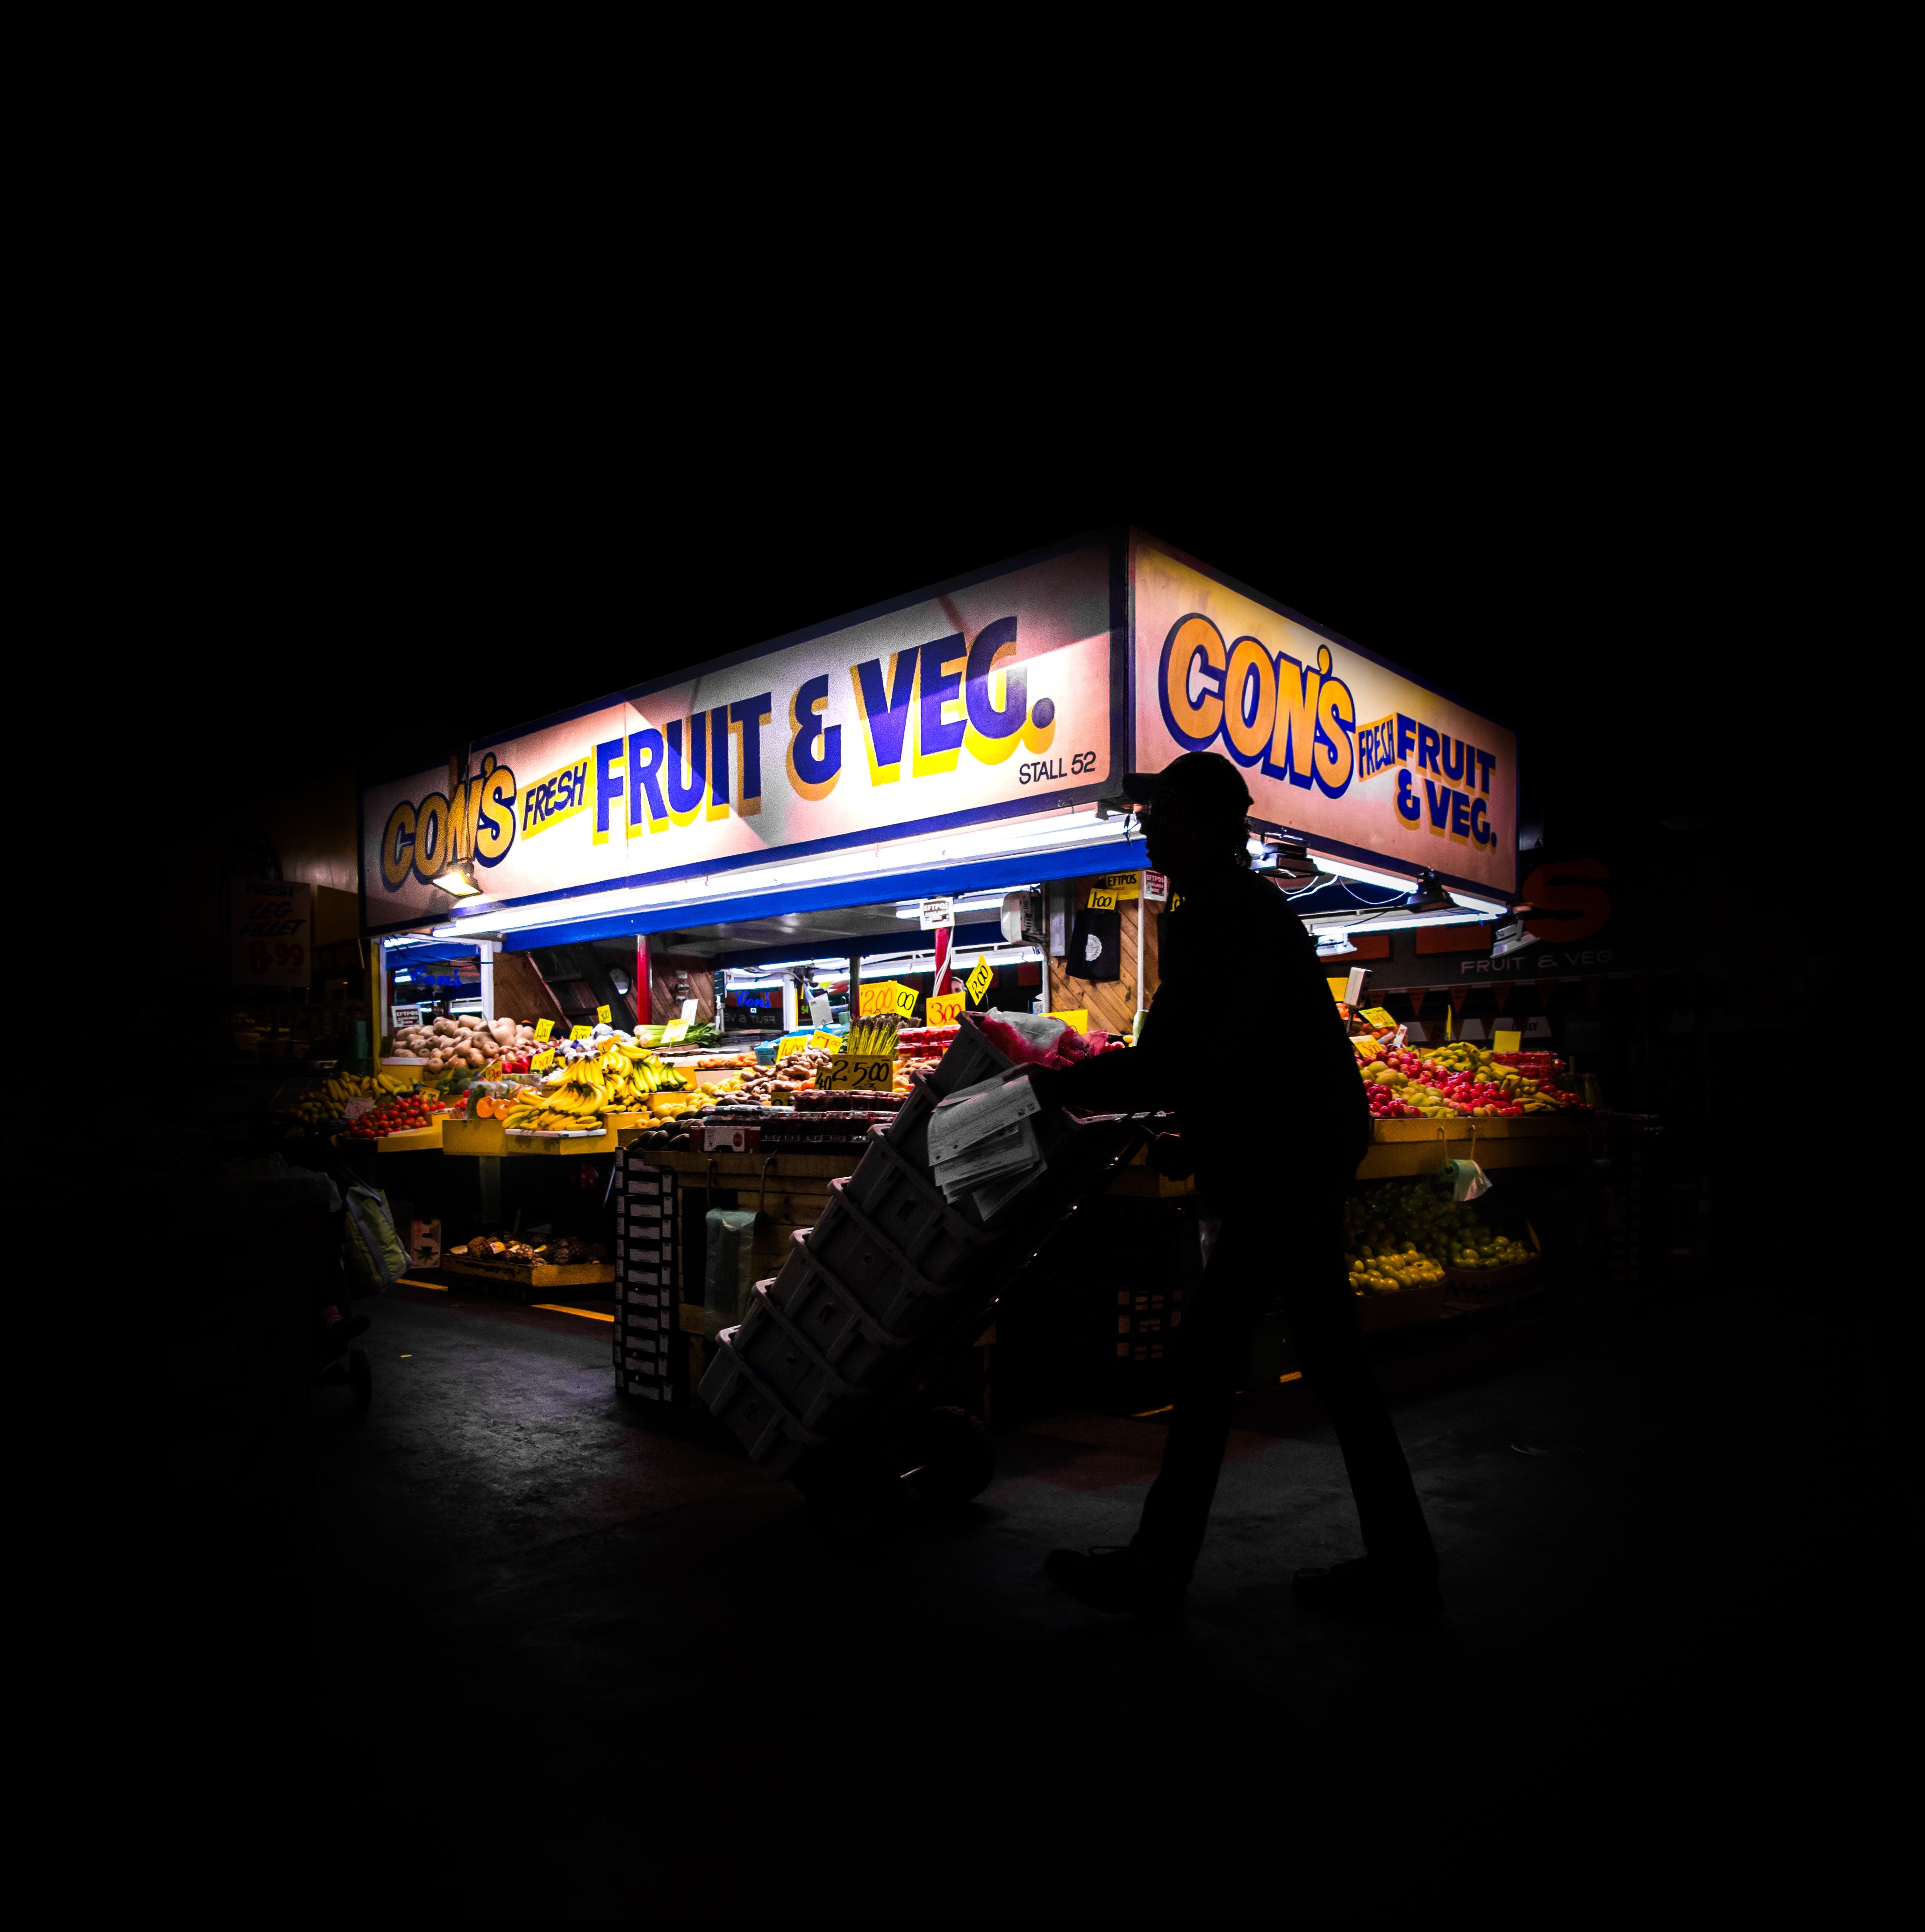
light, structure, night, advertising, signage, stadium, neon, neon sign, shape, sport venue, display device, electronic signage